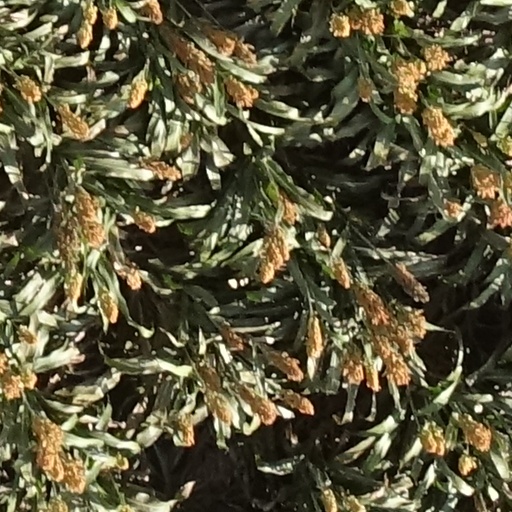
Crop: sorghum